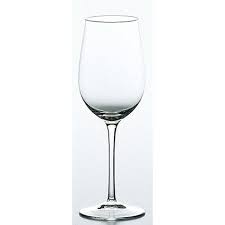
Waste category: glass